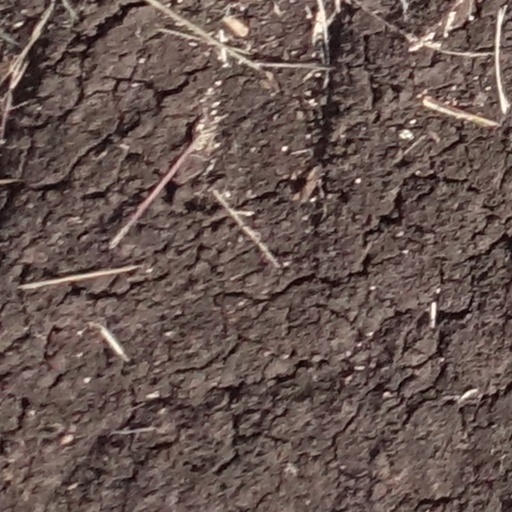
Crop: sorghum